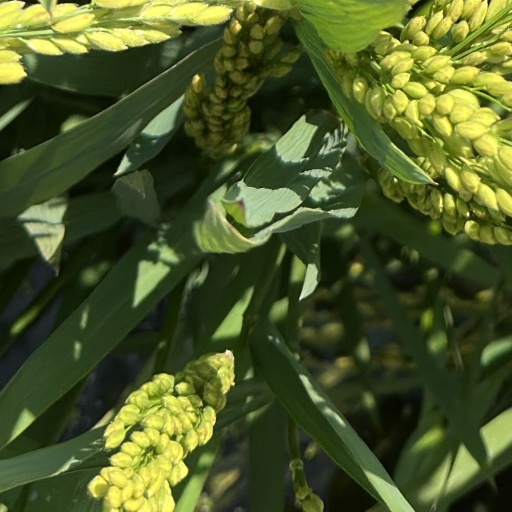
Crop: rice